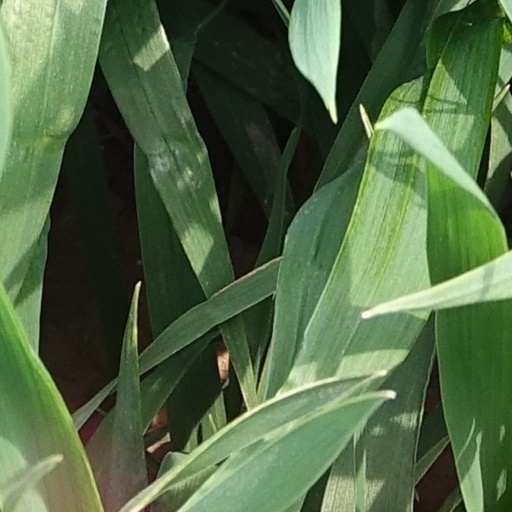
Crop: wheat